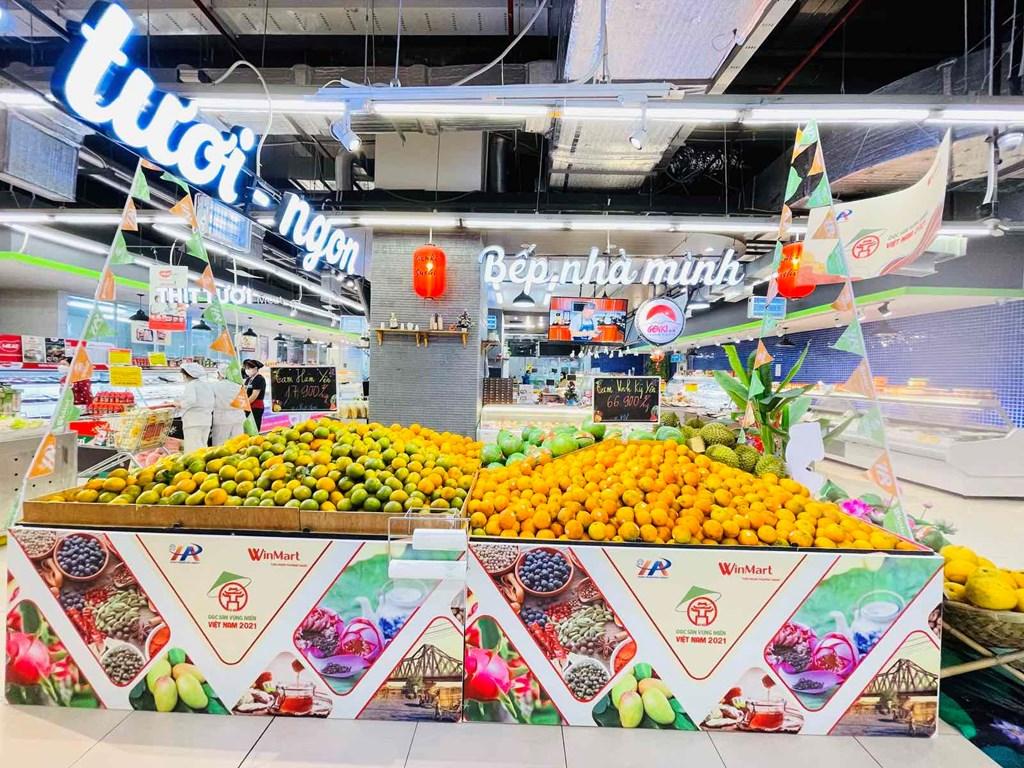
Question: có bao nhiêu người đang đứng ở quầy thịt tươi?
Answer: có ba người đang đứng ở quầy thịt tươi